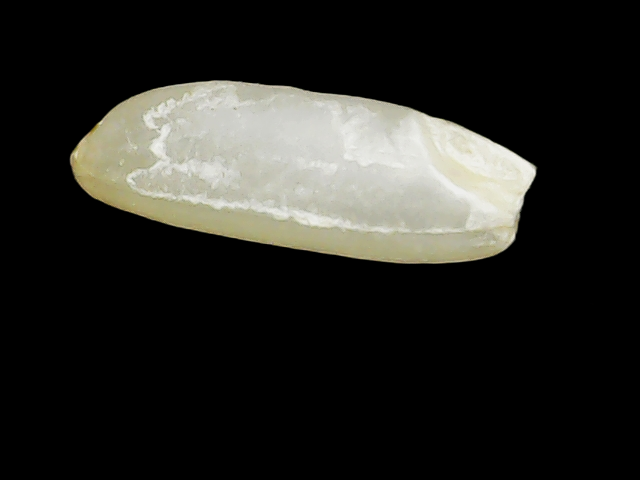
Rice variety: Binadhan12